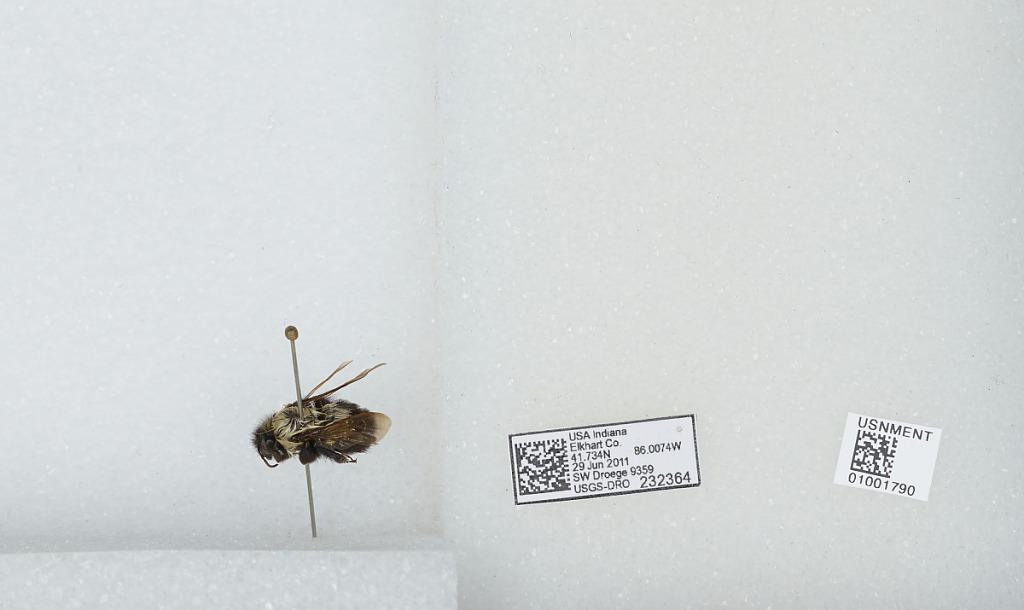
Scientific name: Bombus (Pyrobombus) bimaculatus Cresson
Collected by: S. Droege
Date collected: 2011-6-29
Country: United States
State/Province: Indiana
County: Elkhart
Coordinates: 41.6, -85.86